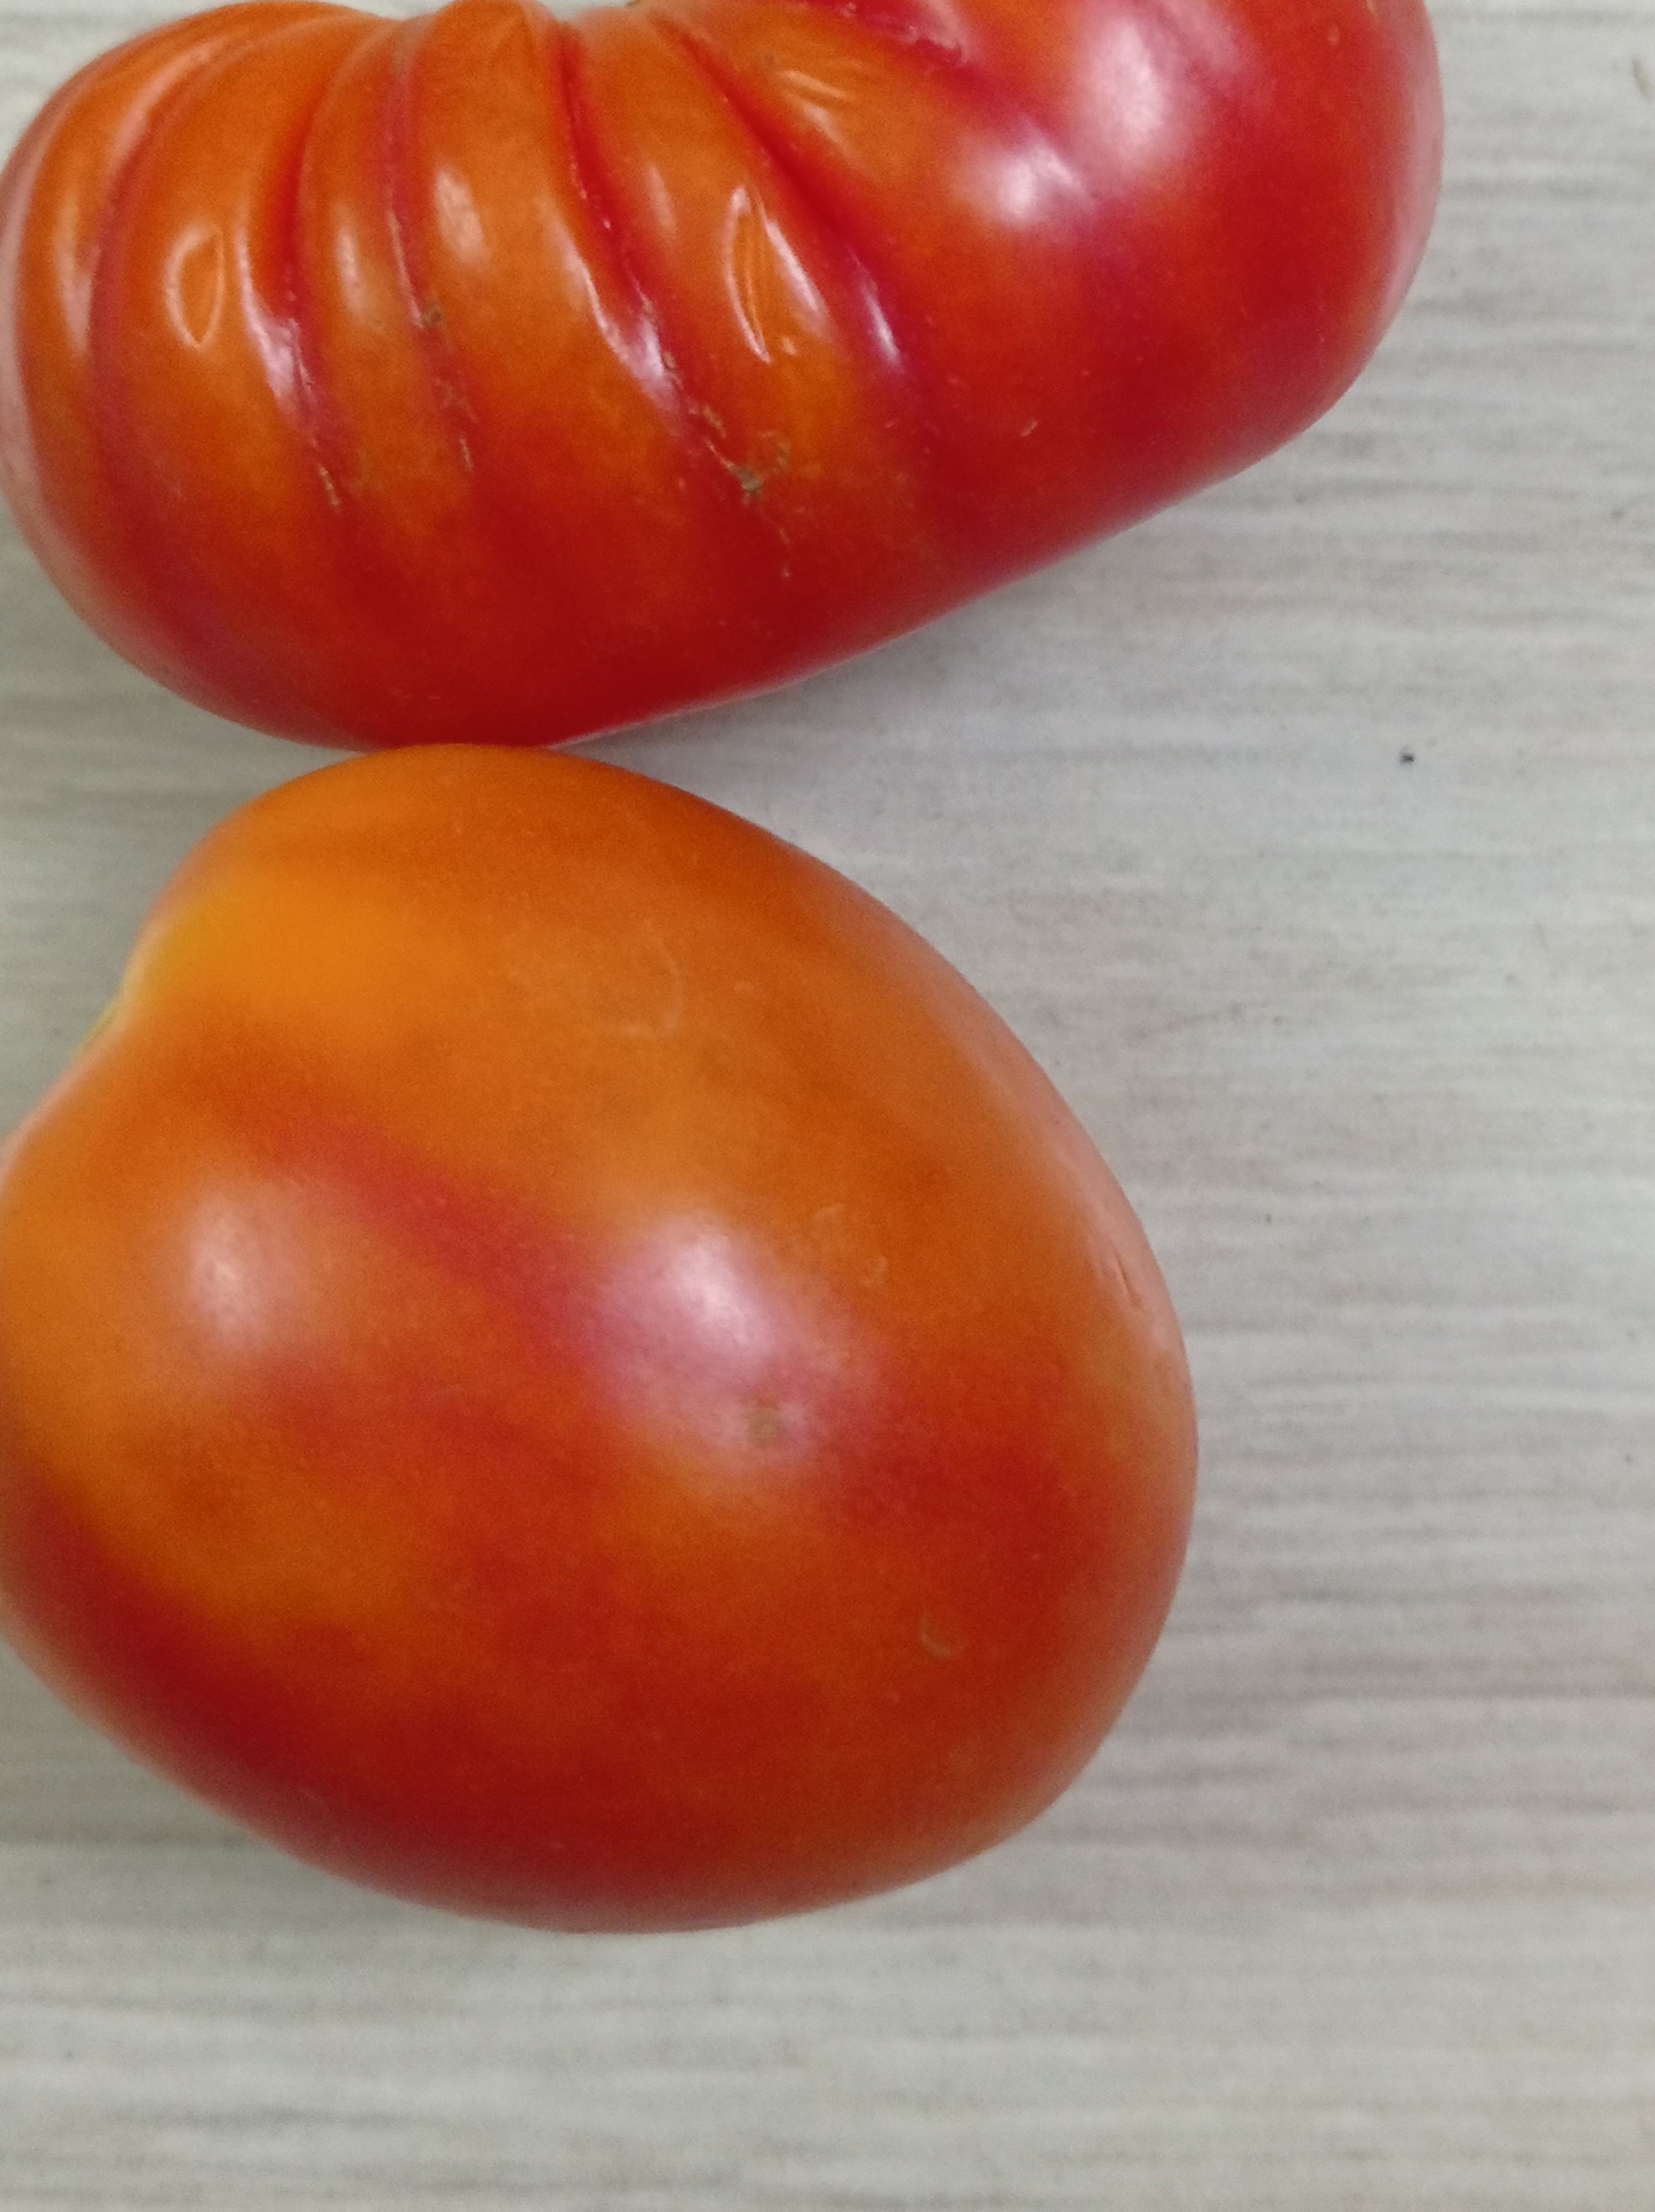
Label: Fresh